Arshad Sharif

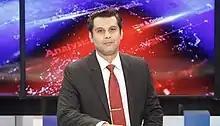
Sharif in 2013

Arshad Sharif (22 February 1973 – 23 October 2022) was a Pakistani journalist, writer, and news anchor. He specialized in investigative journalism and covered many political events in the country for national and international news organisations. On 23 March 2019, he was awarded the Pride of Performance by the President of Pakistan Arif Alvi, for his contribution to journalism. He was shot and killed by police in Kenya on 22 October 2022. A 592-page report by the Pakistani Federal Investigation Agency (FIA) revealed the killing to be a “planned targeted assassination," claiming that Kenyan police were "used as instruments." He was an outspoken critic of the Pakistani army.